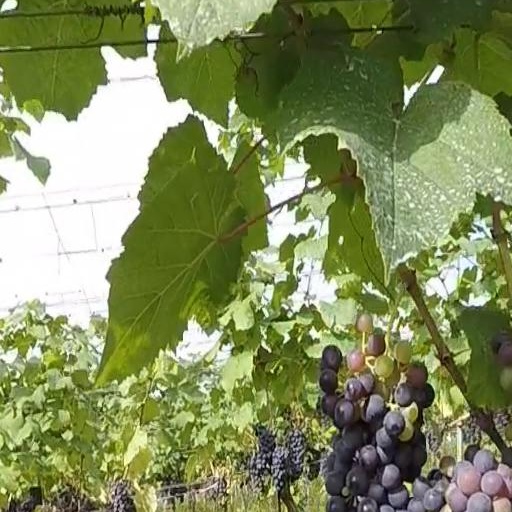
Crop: grape